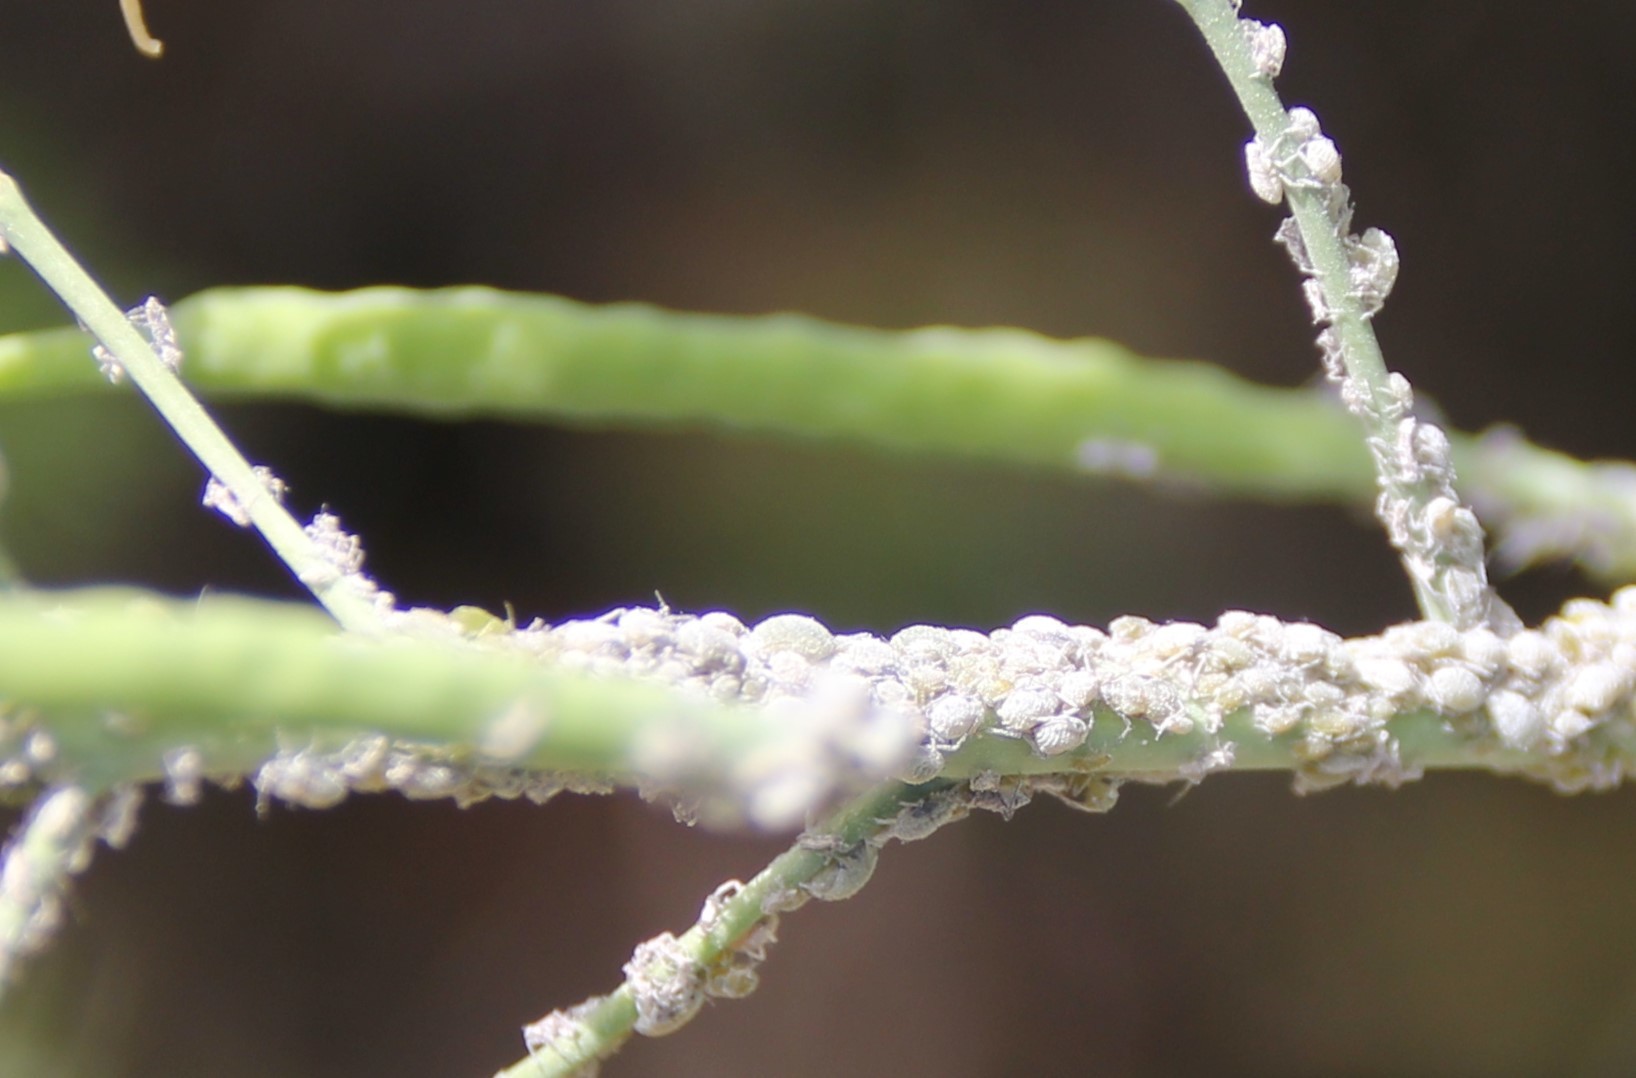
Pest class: cabbage_aphid